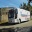
Label: ambulance